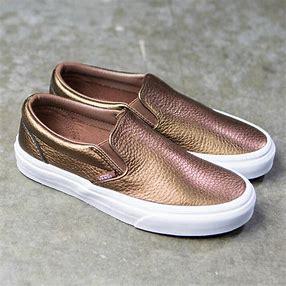
Brand: Vans
Model: Classic Slip On